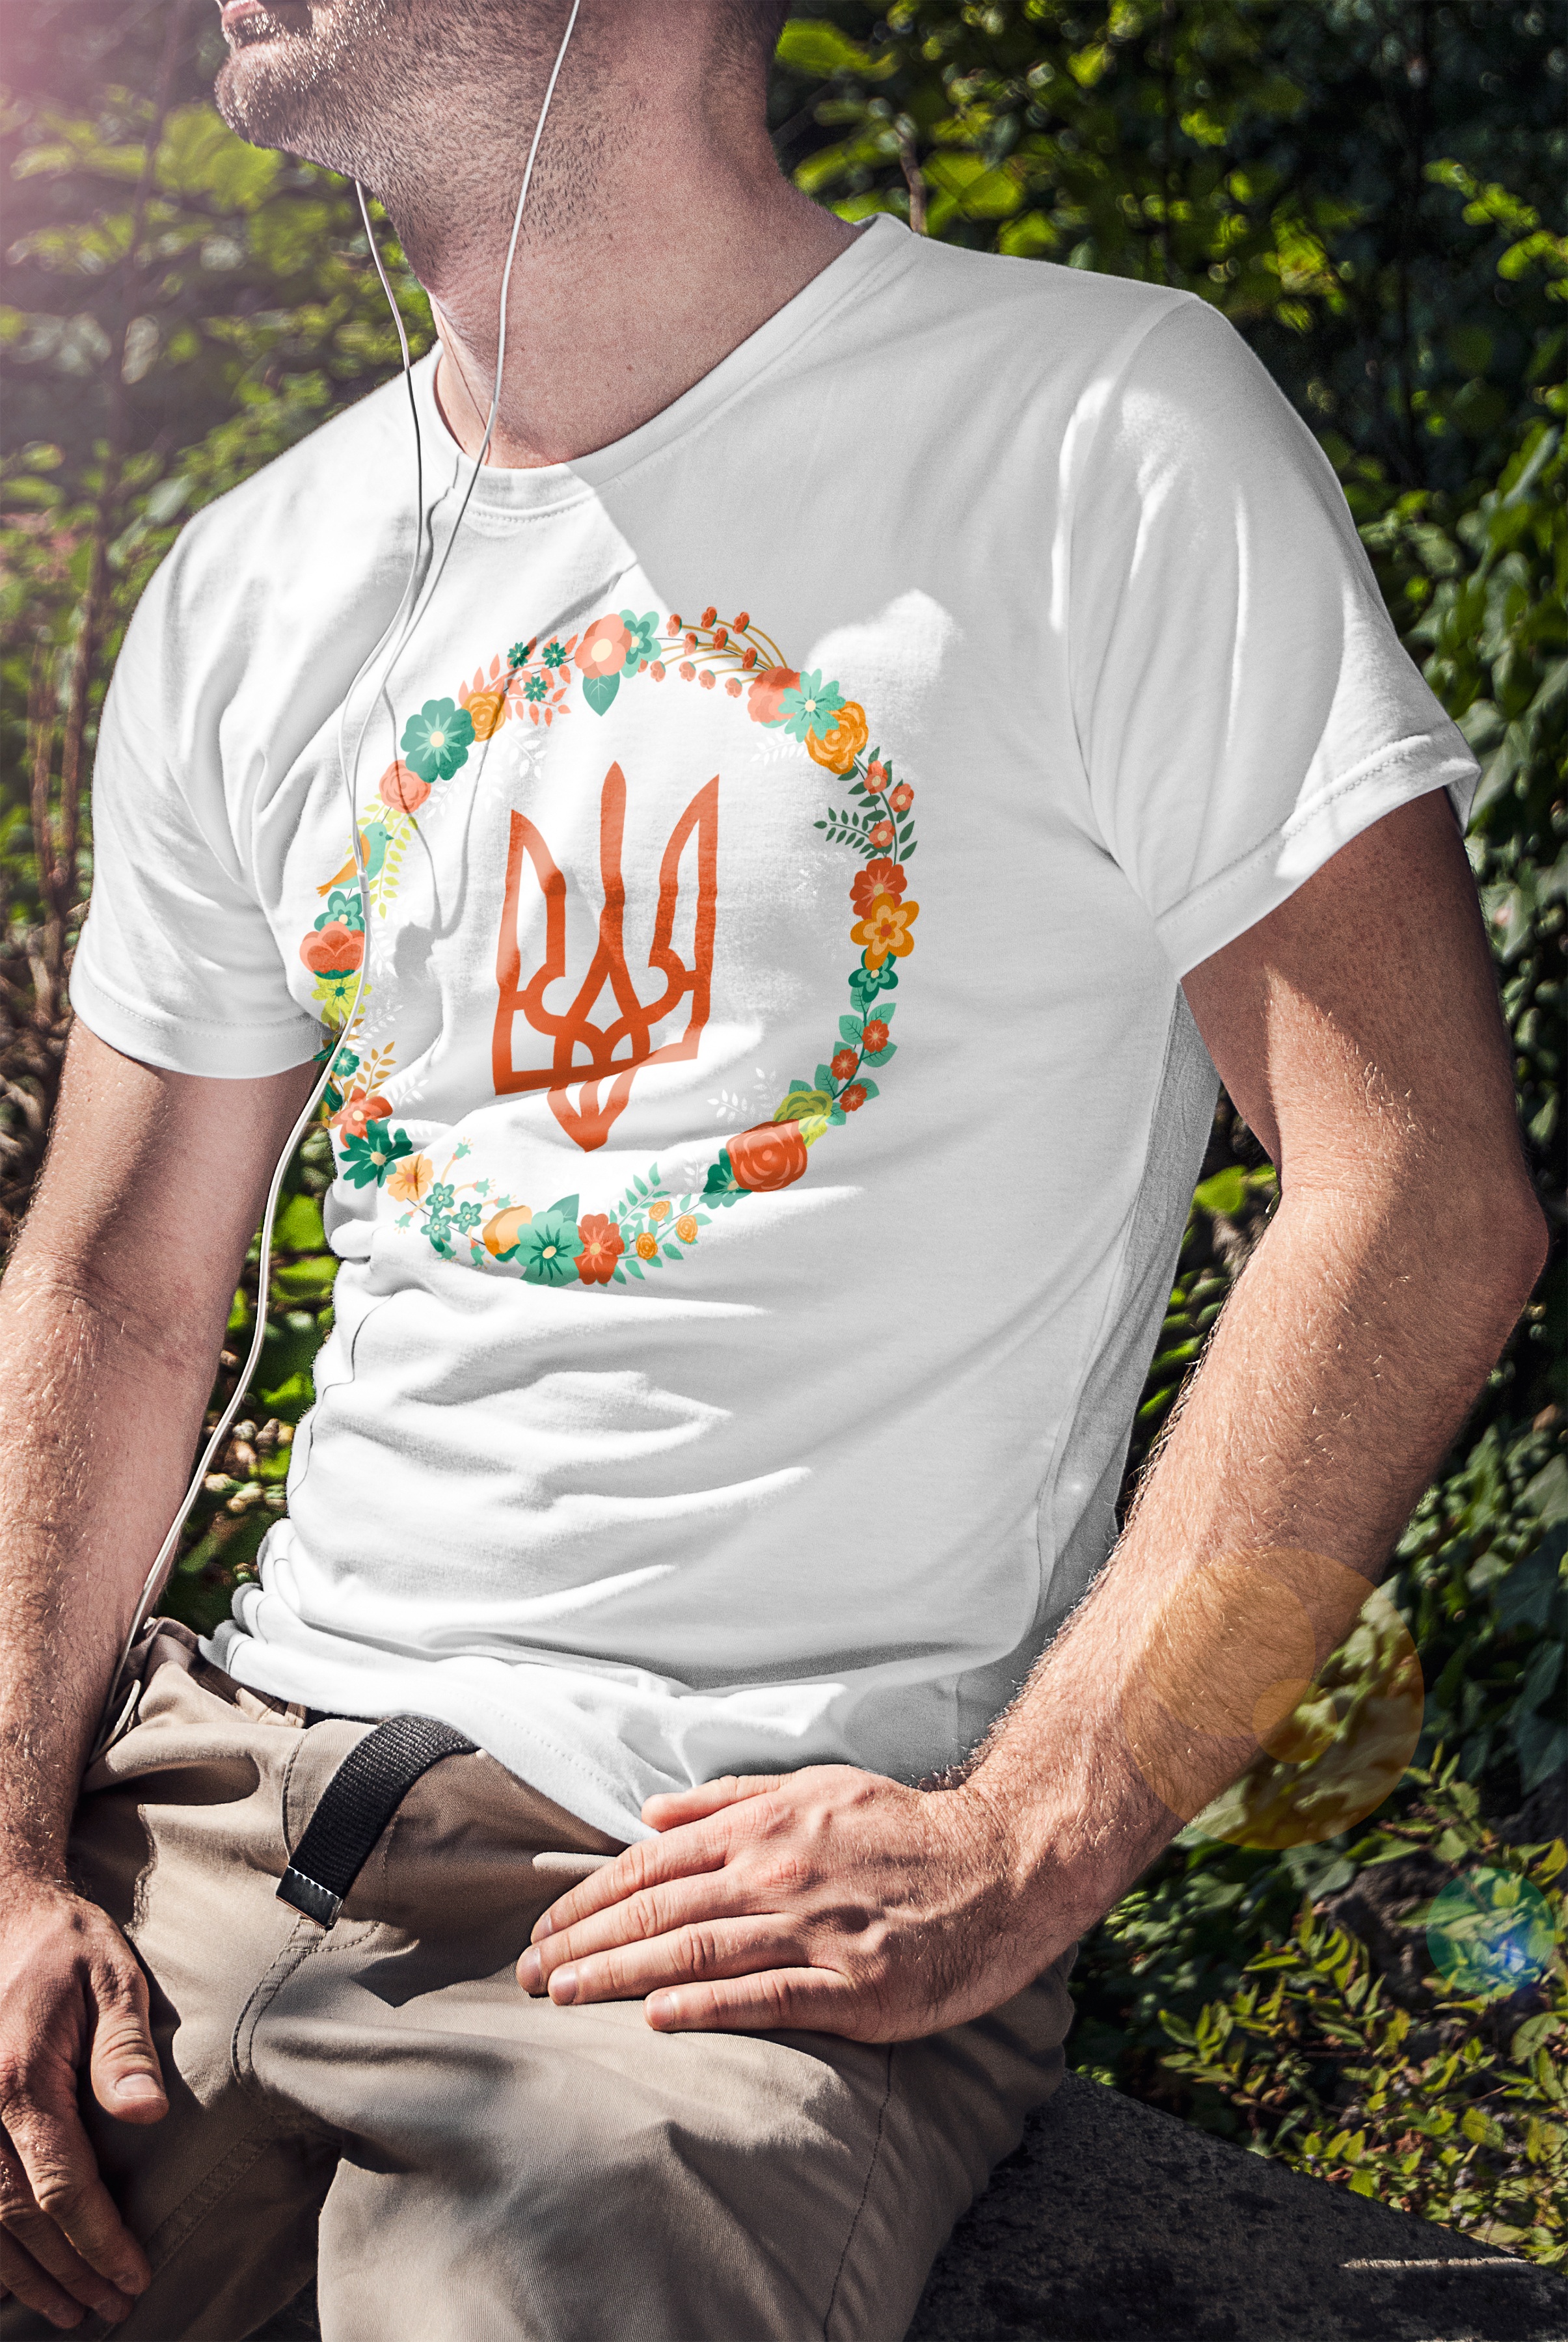
man, people, white, male, model, spring, fashion, clothing, muscle, design, ukraine, t shirt, sense